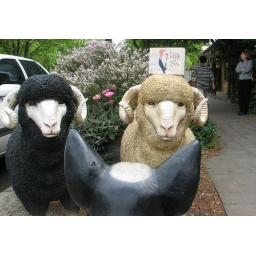
A book released on street sculpture in Hahndorf,